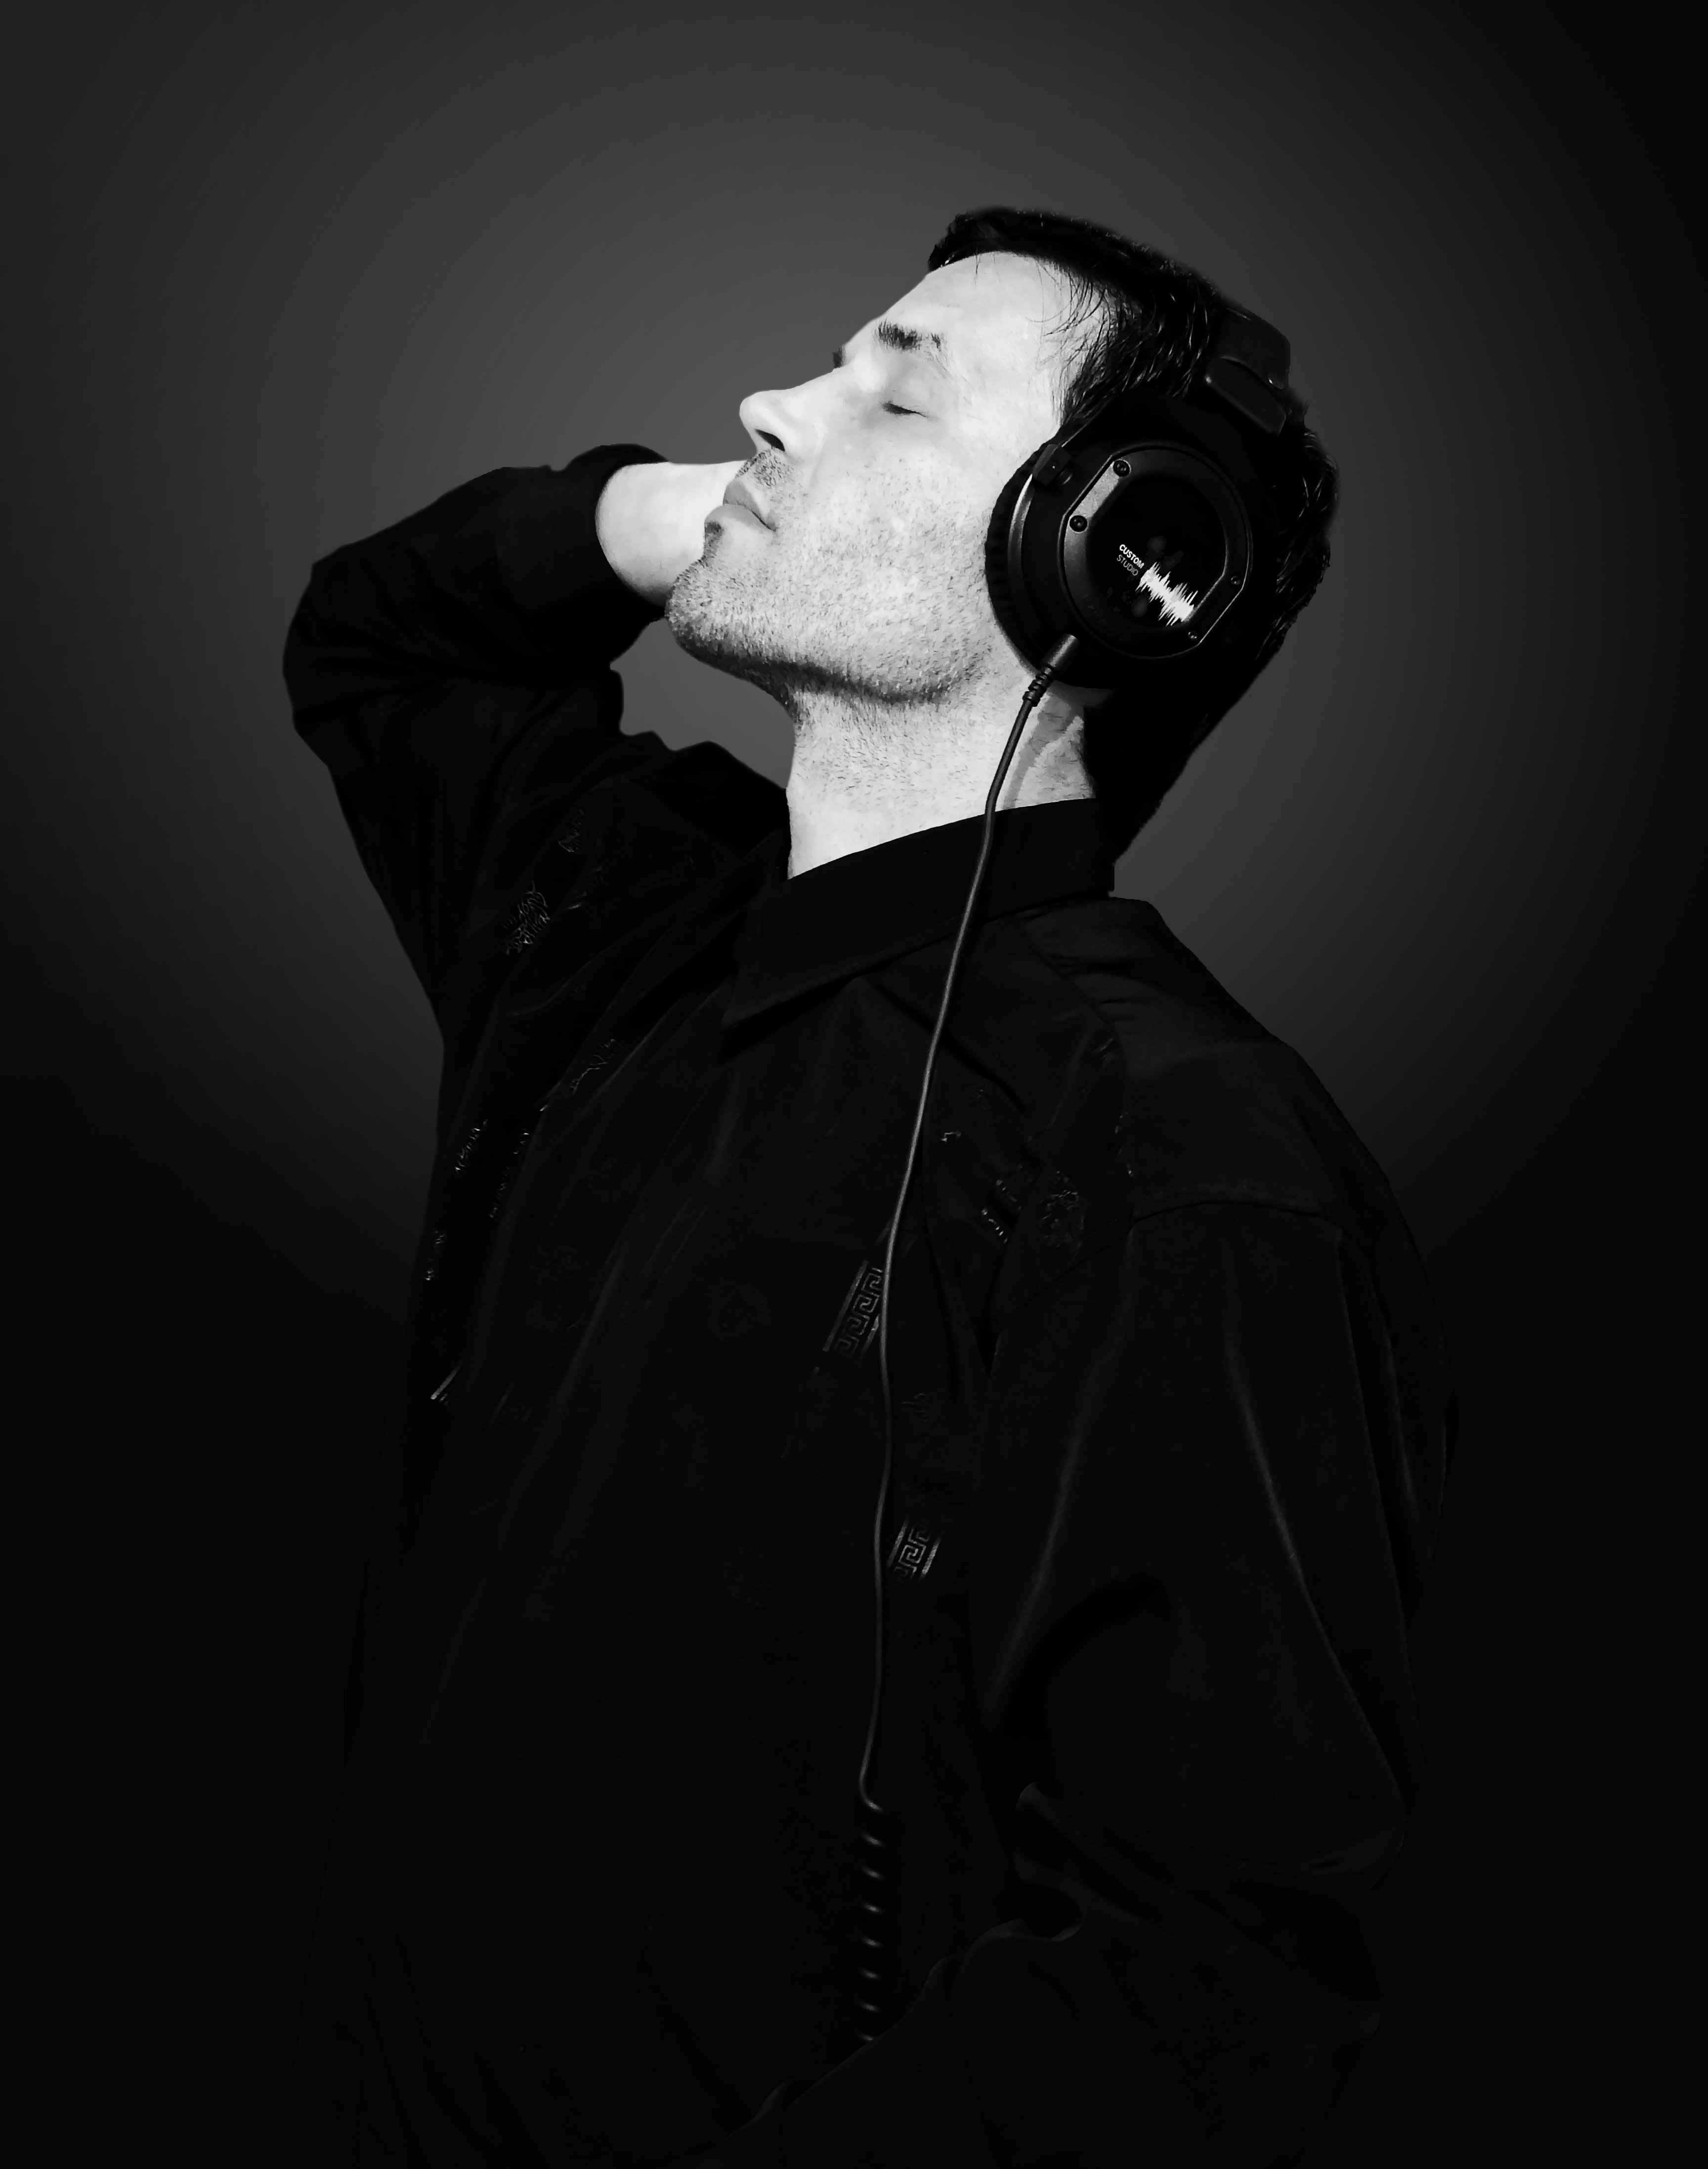
man, person, music, black and white, white, photography, portrait, studio, darkness, clothing, black, monochrome, dj, gentleman, audio, headphones, photograph, sound, hifi, mp3, listen to music, monochrome photography, film noir